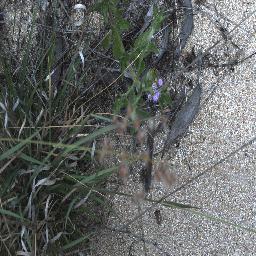
Label: siam_weed